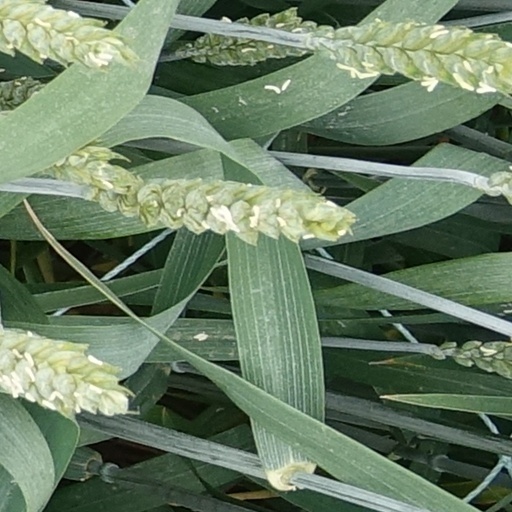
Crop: wheat